Kiss (band)

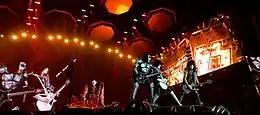
Kiss performing at Hellfest in Clisson on June 22, 2019

In 2007, a new comic book series featuring the band was released by the Kiss Comics Group in association with Platinum Studios, titled "Kiss 4K: Legends Never Die".